Alexander Cambridge, 1st Earl of Athlone

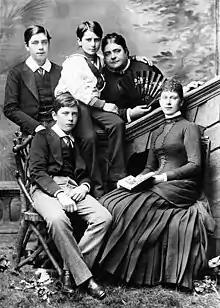
The Duchess of Teck and her family c. 1880; Prince Alexander sits centre with his arm around the Duchess, Princess Mary (later Queen Mary) is seated at far right

Instead, it was George's uncle, the Earl of Athlone, whose name Mackenzie King put forward and the Earl accepted. Subsequently, Athlone, along with his wife and his aide-de-camp, Alastair Windsor, Earl of Macduff, voyaged to Canada to take up his position, their liner using a submarine-evading zig-zag pattern across the Atlantic Ocean to Halifax, Nova Scotia. After travelling on to Ottawa by train, Athlone was sworn in during a ceremony in the Senate chamber on 21 June 1940. The Athlones' three grandchildren, Anne, Richard, and Elizabeth (children of their daughter May), lived with them in Canada for the duration of the war.